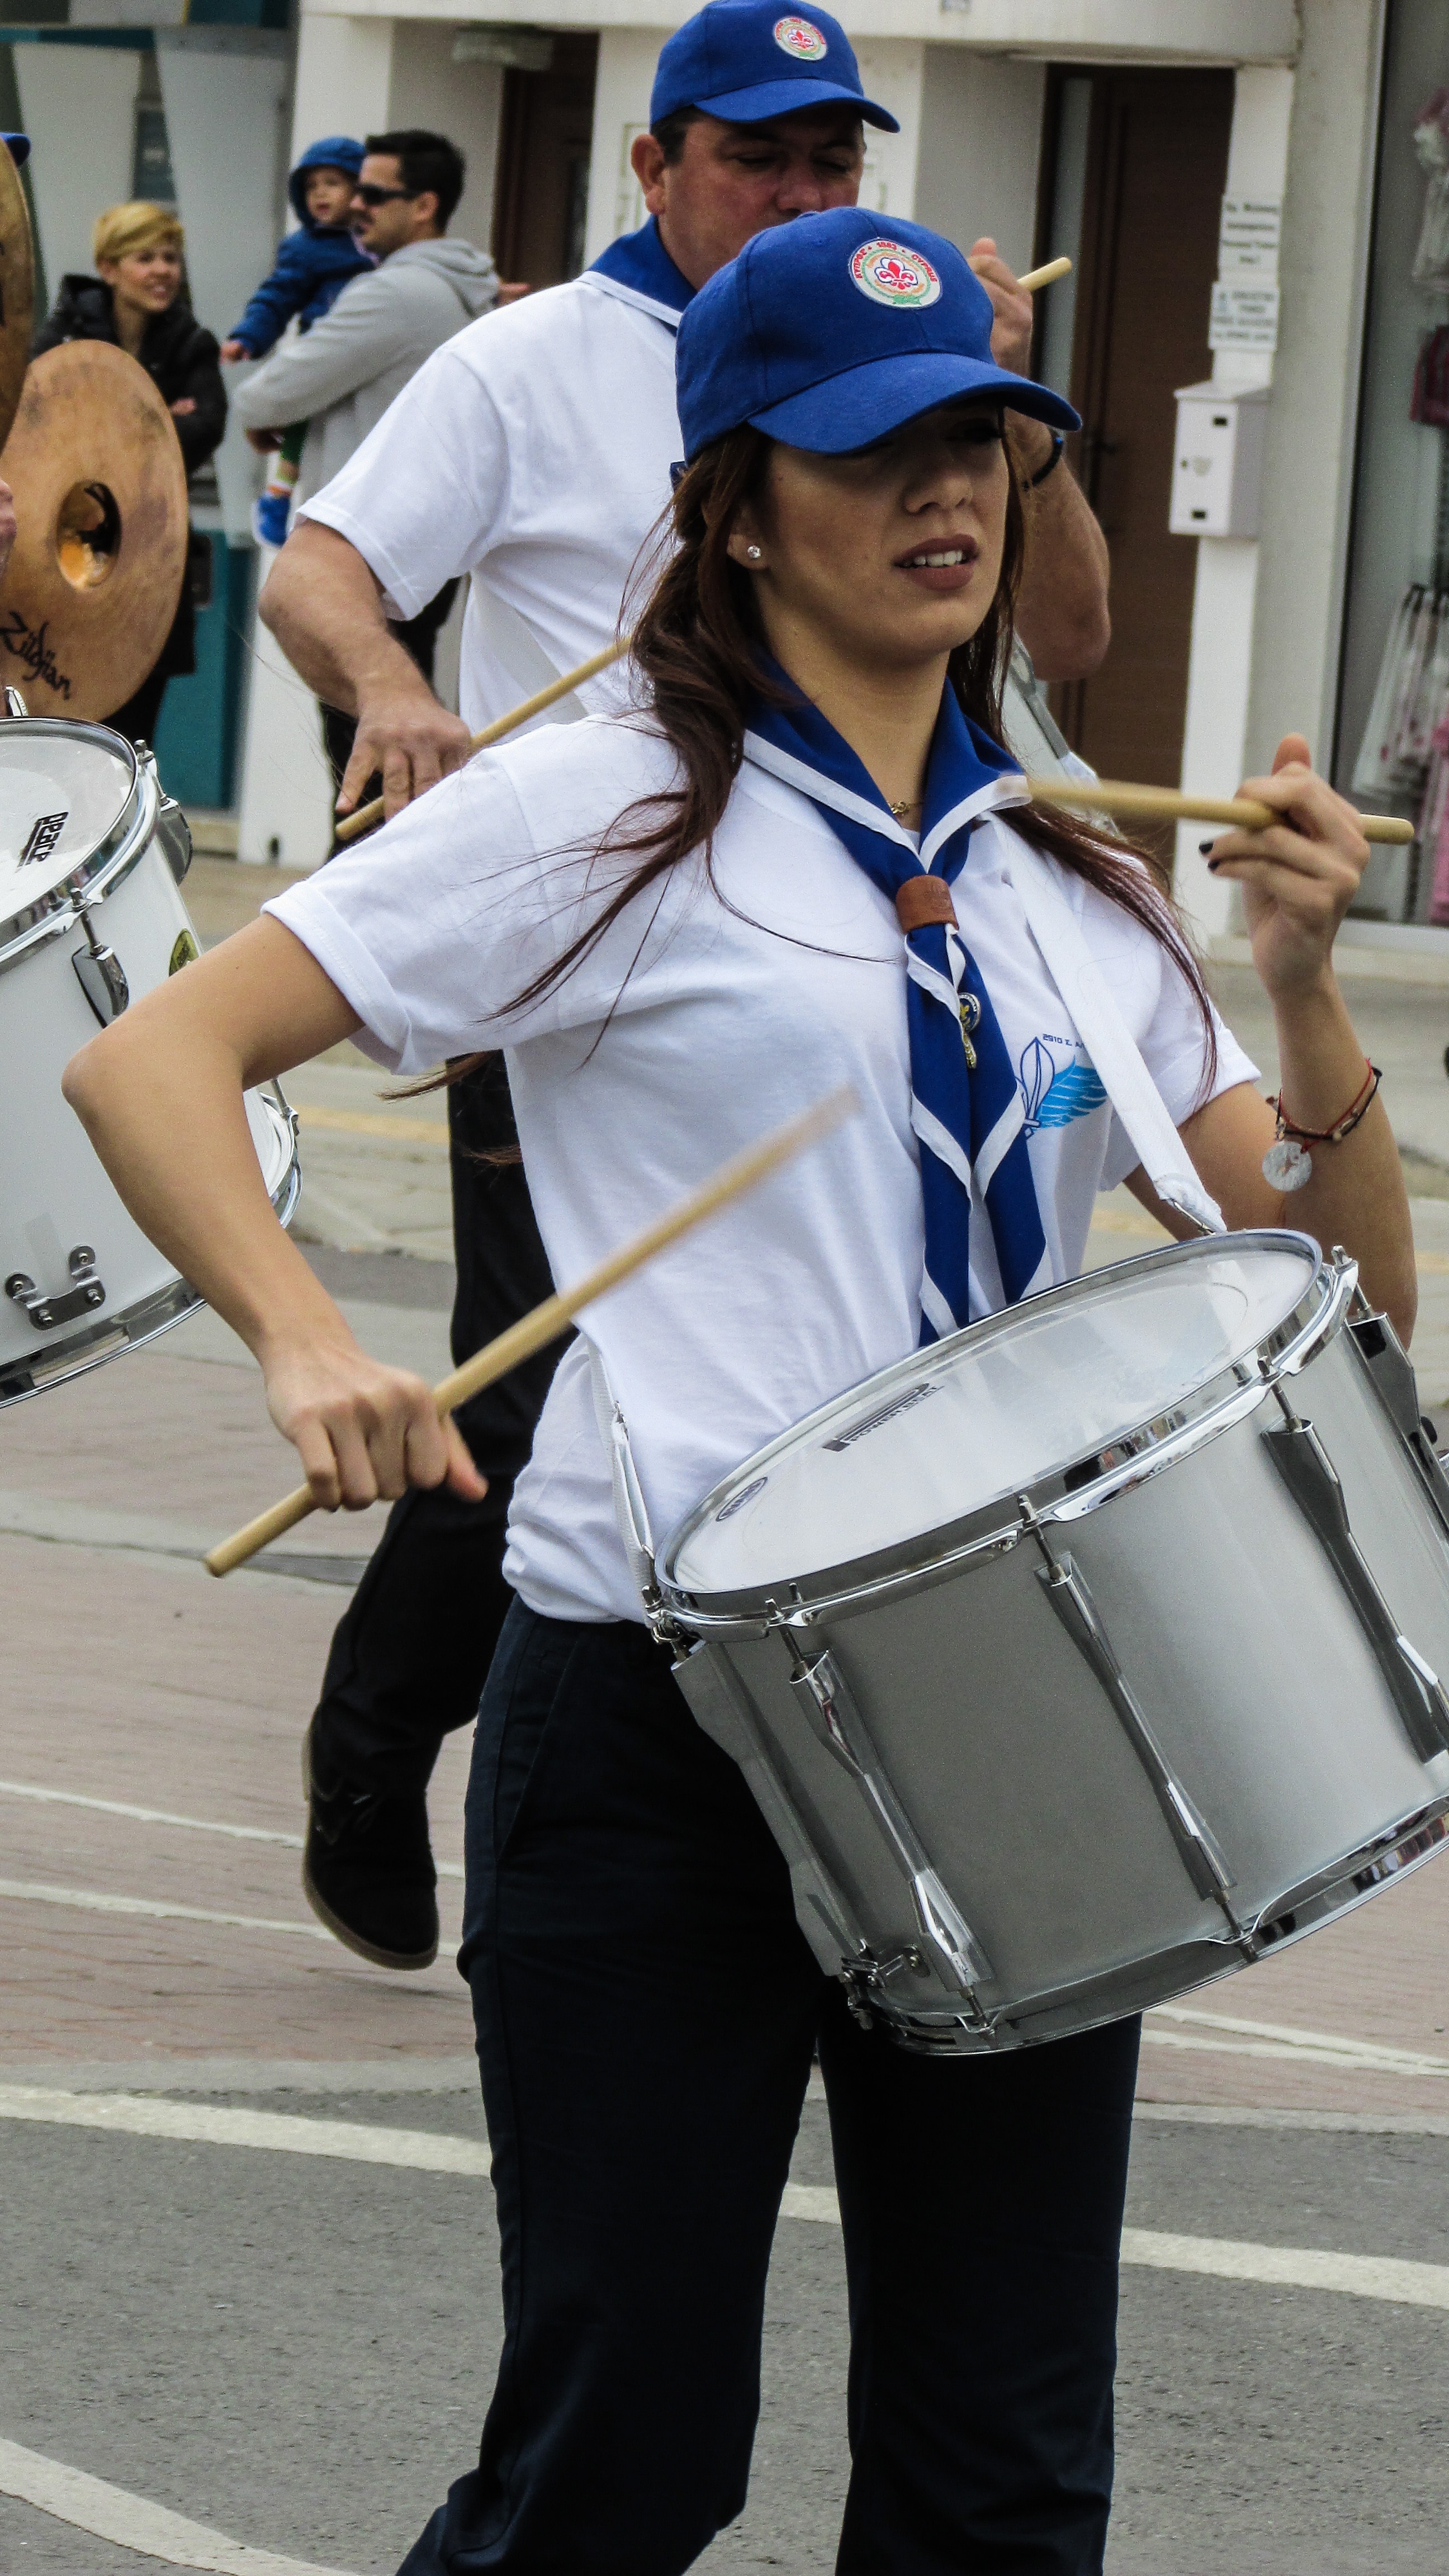
person, girl, musician, clothing, drum, parade, cosplay, drummer, costume, cyprus, scout, marching, greek independence day